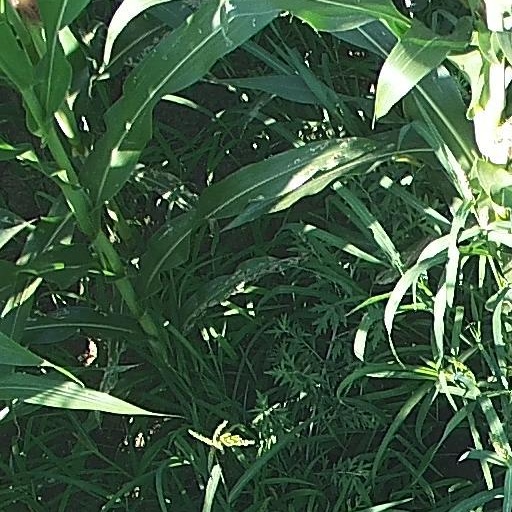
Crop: maize; corn